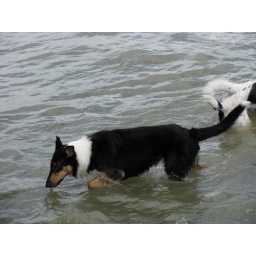
Malcolm in the water at the dog park at White Rock Lake, 6/09/08